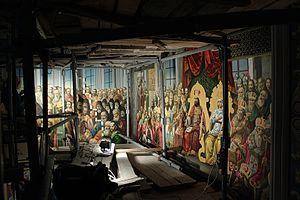
La cathédrale de la Dormition de la laure des Grottes de Kiev est la cathédrale principale de la laure des Grottes de Kiev, à l'origine de sa création premier modèle de toutes les églises monastiques de la Rus' de Kiev, également crypte des princes de Kiev.